Diddley bow

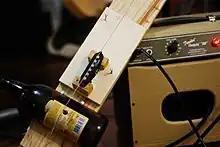
An electric diddley bow

The diddley bow is a single-stringed American instrument which influenced the development of the blues sound. It consists of a single string of baling wire tensioned between two nails on a board over a glass bottle, which is used both as a bridge and as a means to amplify the instrument's sound.